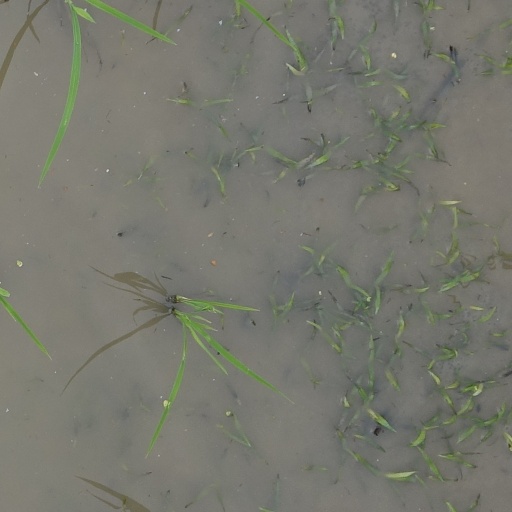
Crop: rice